Sadie Grimm

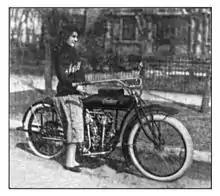
Sadie Grimm standing beside her 1914 7hp "Big Twin" motorcycle

Sadie Mildred Grimm (27 March 1895 – 8 February 1970) was the winner of the 1914 Manitoba Motorcycle Club's gold medal. This is the first documented award in motorcycling by a woman in Canada in a competition open to men. It is also notable that unlike American Clara Wagner, she was not denied the award due to gender.